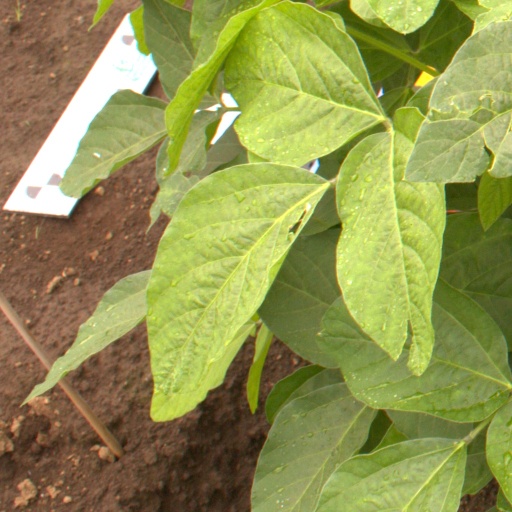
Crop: soybean